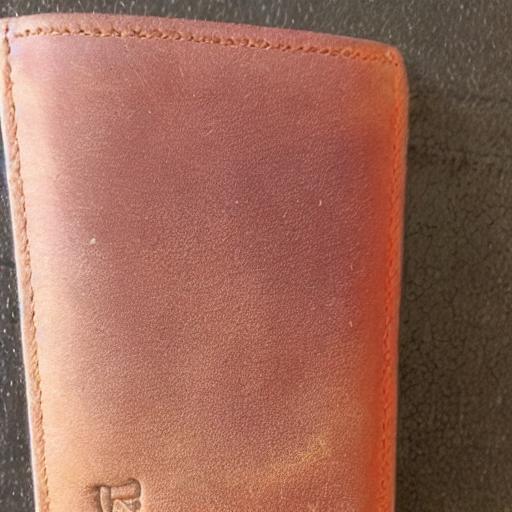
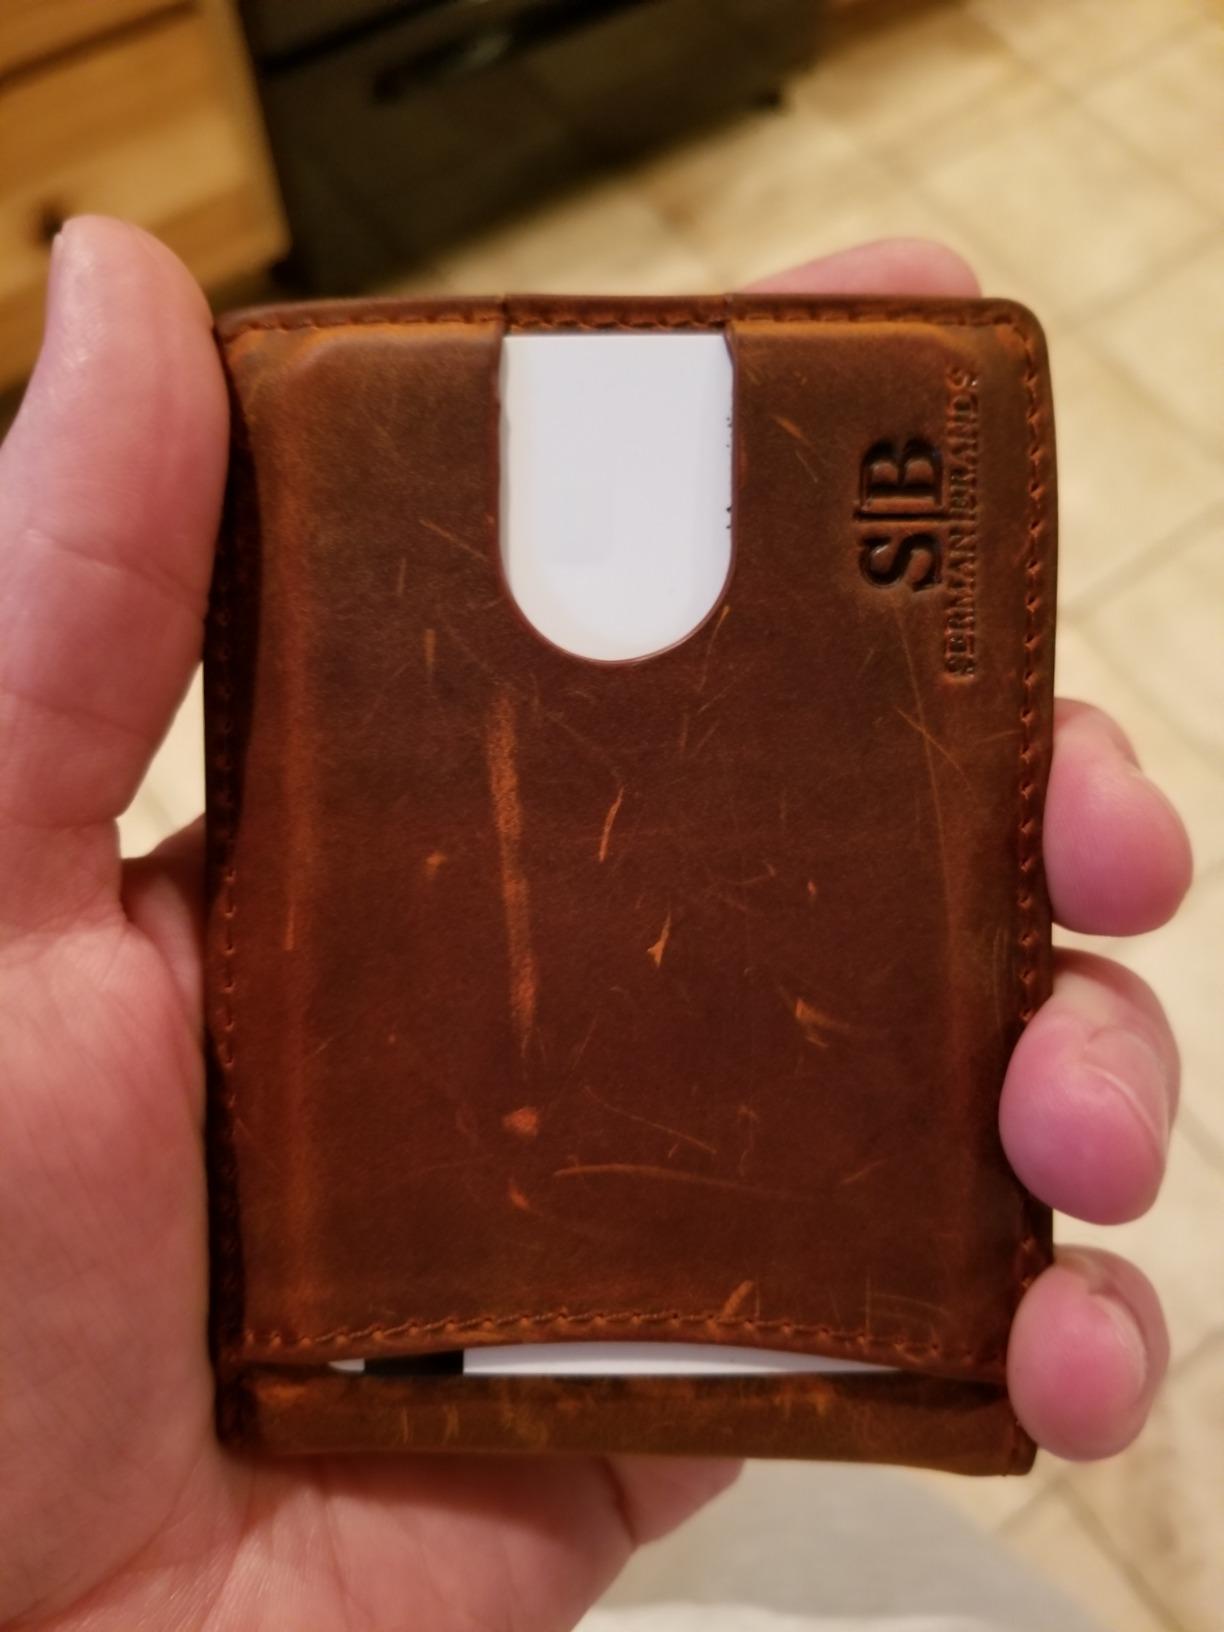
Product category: accessories_wallet
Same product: no